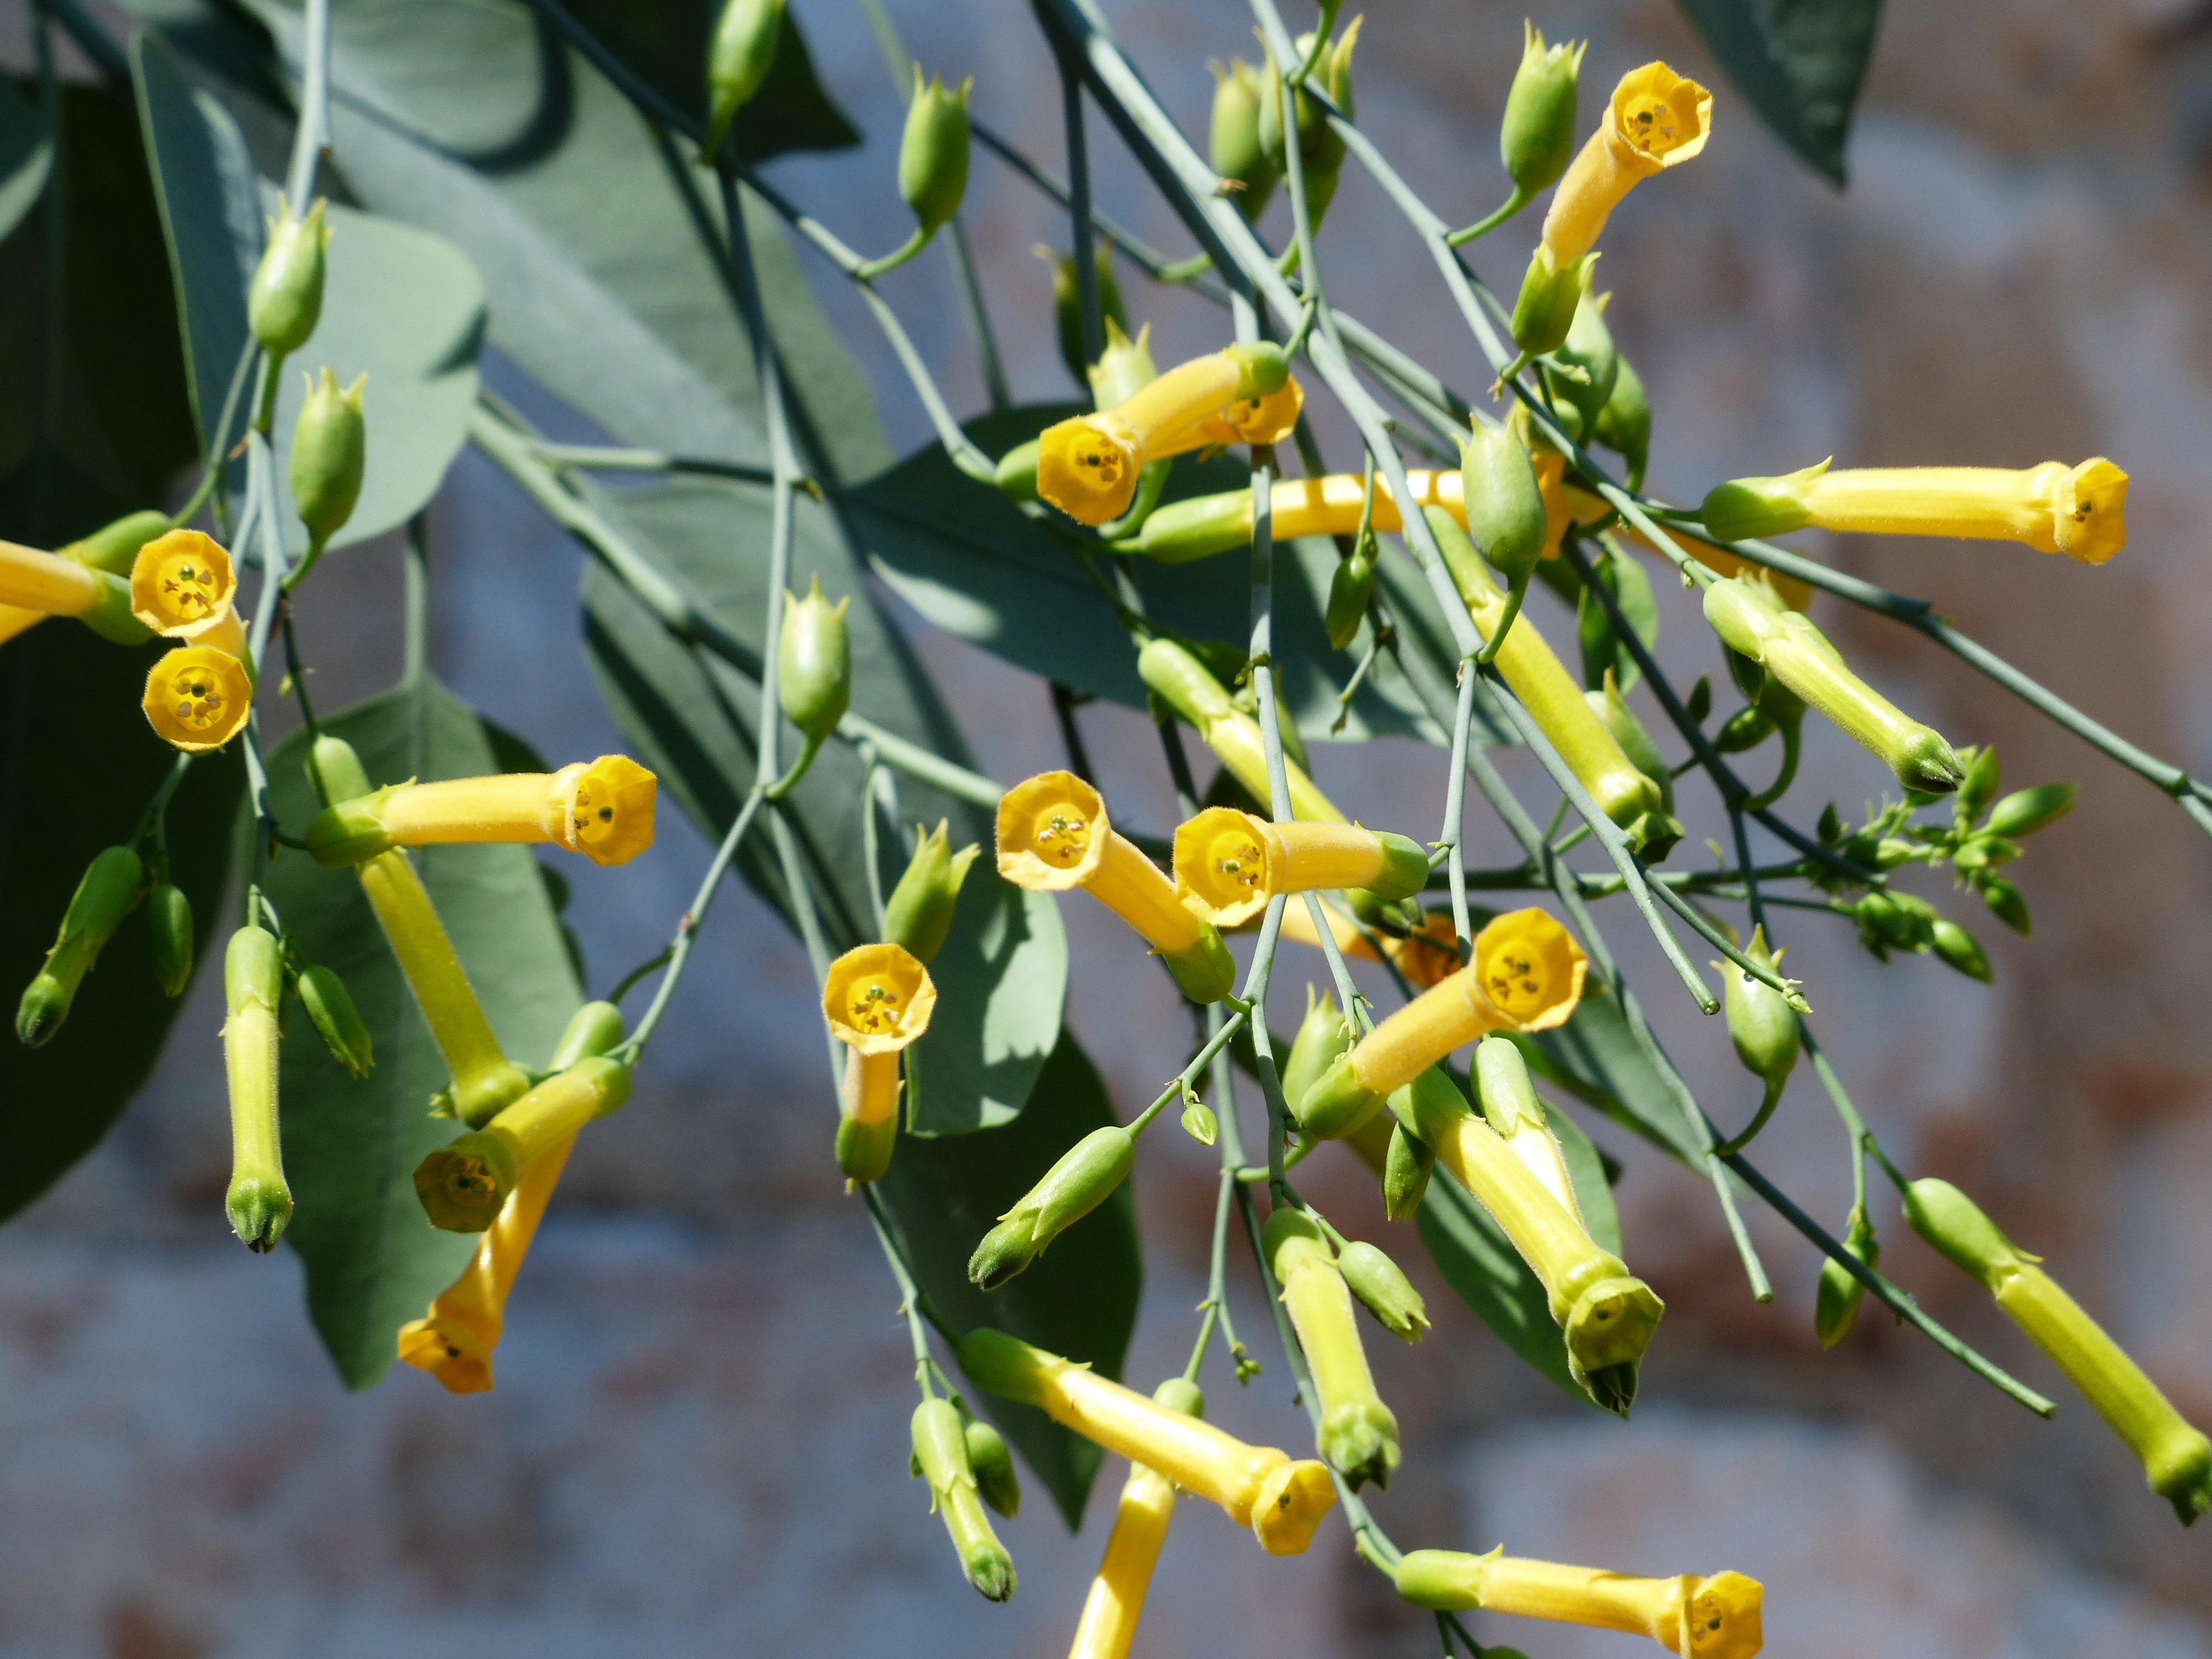
tree, branch, blossom, plant, fruit, tube, flower, bloom, bush, food, produce, botany, yellow, flora, wildflower, shrub, tobacco, medicinal plant, macro photography, ornamental plant, flowering plant, stimulant, oblong, trumpet shaped, trumpet like, tubular, tube like, blue green tobacco, nicotiana glauca, shrub tobacco, tree tobacco, nicotiana, land plant, tobacco plant